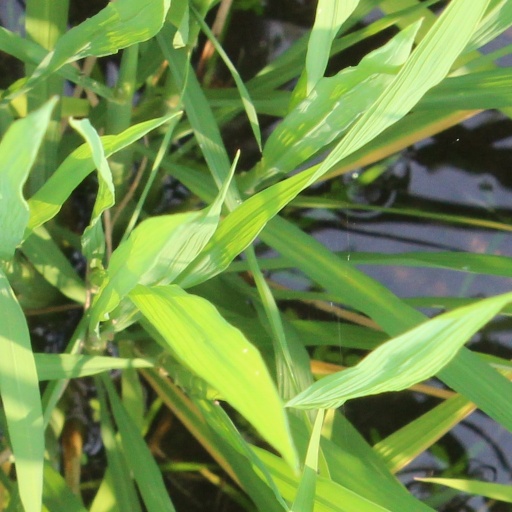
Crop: rice